Prester John

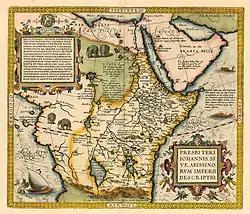
A map of Prester John's kingdom as Ethiopia

Prester John had been considered the ruler of India since the legend's beginnings, but "India" was a vague concept to the medieval Europeans. Writers often spoke of the "Three Indias", and lacking any real knowledge of the Indian Ocean they sometimes considered Ethiopia one of the three. Westerners knew that Ethiopia was a powerful Christian nation, but contact had been sporadic since the rise of Islam. No Prester John was to be found in Asia, so Europeans began to suggest that the legend was a reference to the Christian kingdom of Ethiopia. Evidence has suggested that locating Prester John's kingdom in Ethiopia entered the collective consciousness around 1250.